Armed Forces of Belarus

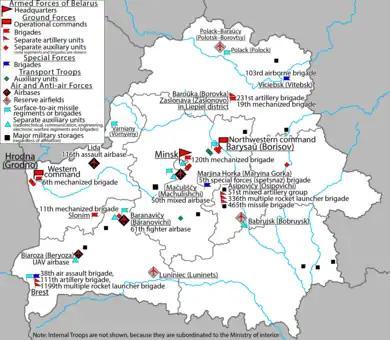
Map showing main military units of the Belarusian Armed Forces

The Armed Forces of the Republic of Belarus are the military forces of Belarus. It consists of the Ground Forces and the Air Force and Air Defence Forces, all under the command of the Ministry of Defence. As a landlocked country, Belarus has no navy, however the Belarusian military does have control over some small Soviet inherited naval vessels in its rivers and lakes.